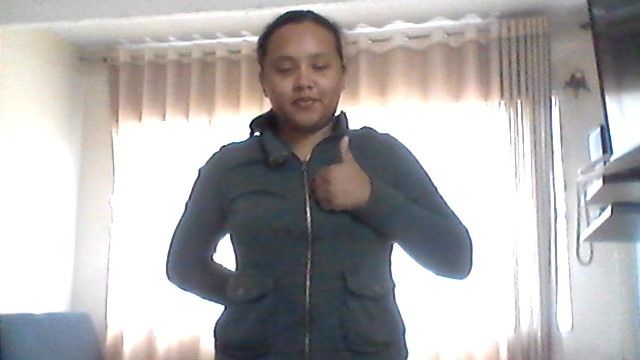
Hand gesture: like